L. R. Kershaw

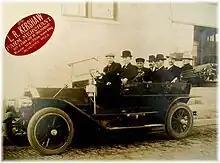
L. R. Kershaw in Glide touring car selling farms in Oklahoma

Leroy Kershaw (1880–1969) was an American attorney, banker, businessman, cattleman and political candidate.